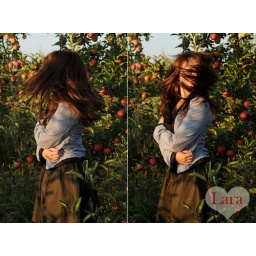
girl in orchard hair in face